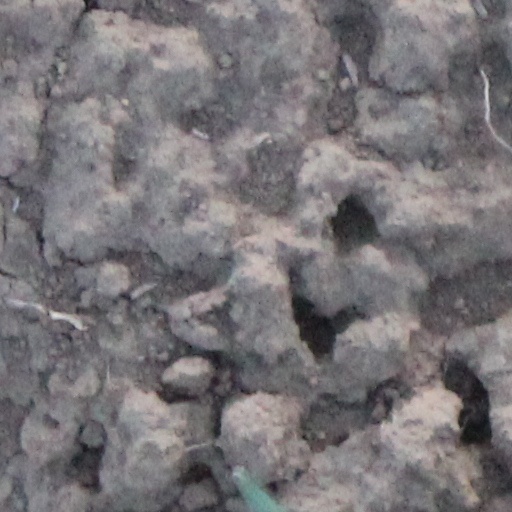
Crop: wheat